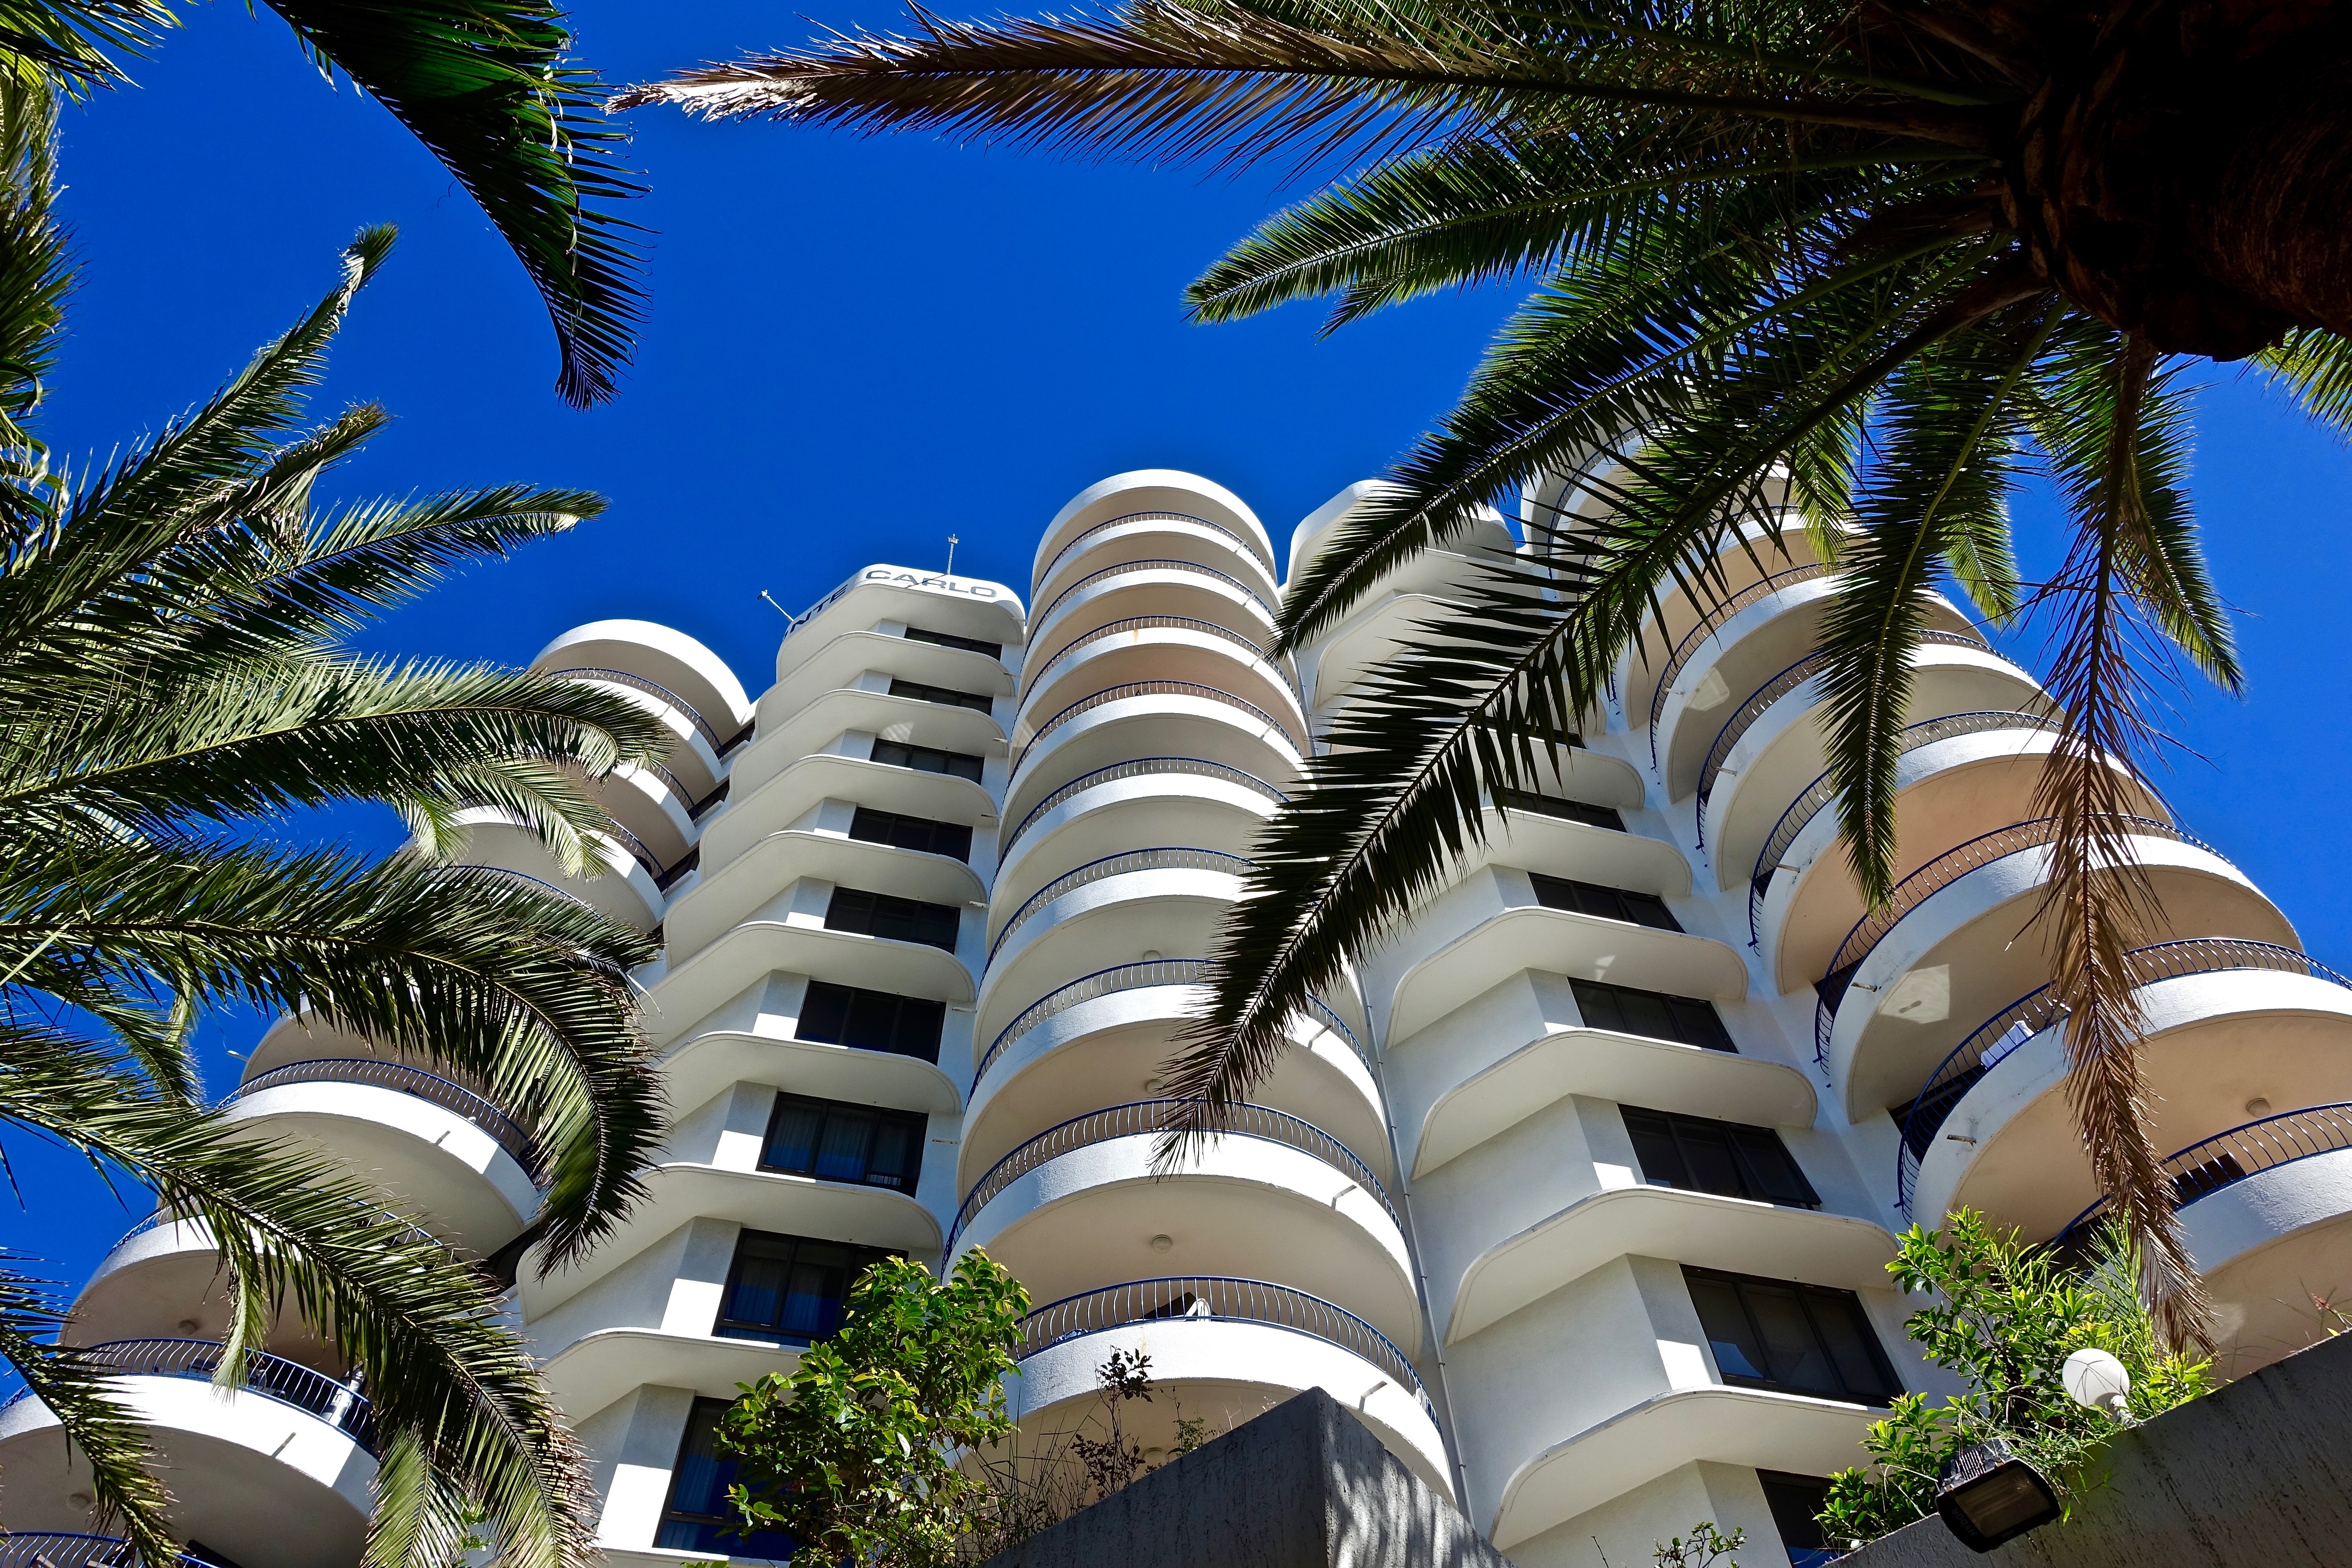
tree, vacation, residential, modern, high rise, resort, apartments, balconies, complex, condominium, condos, arecales, palm family